Franz Georg Hermann

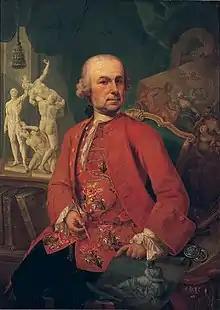
Self-portrait (1767)

Franz Georg Hermann (29 December 1692, Kempten - 25 November 1768, Kempten) was a German painter in the Baroque style.